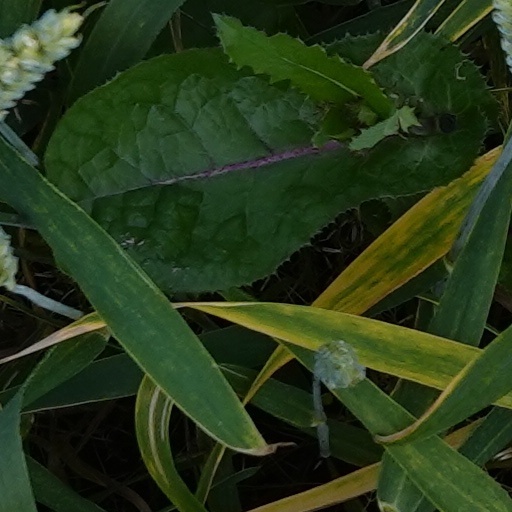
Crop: wheat